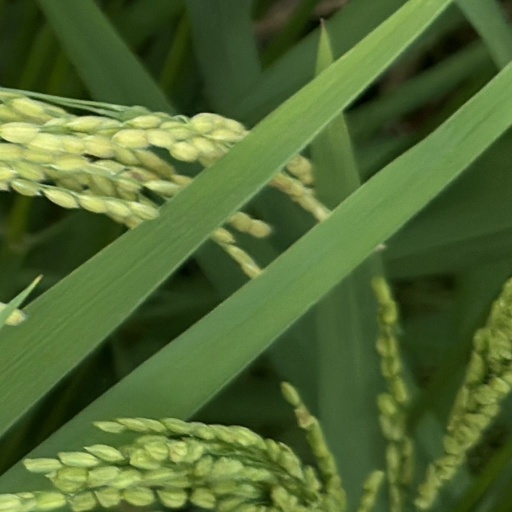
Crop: rice